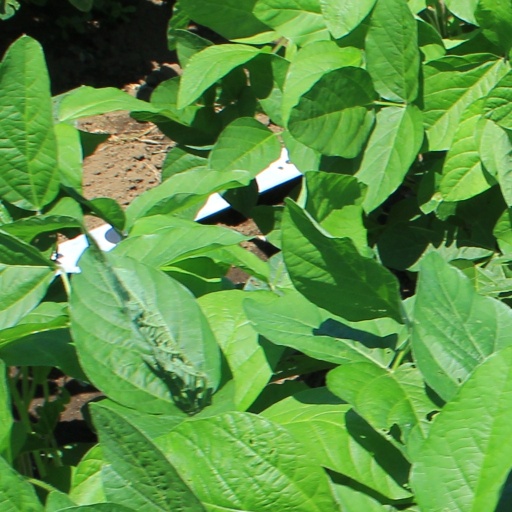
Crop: soybean